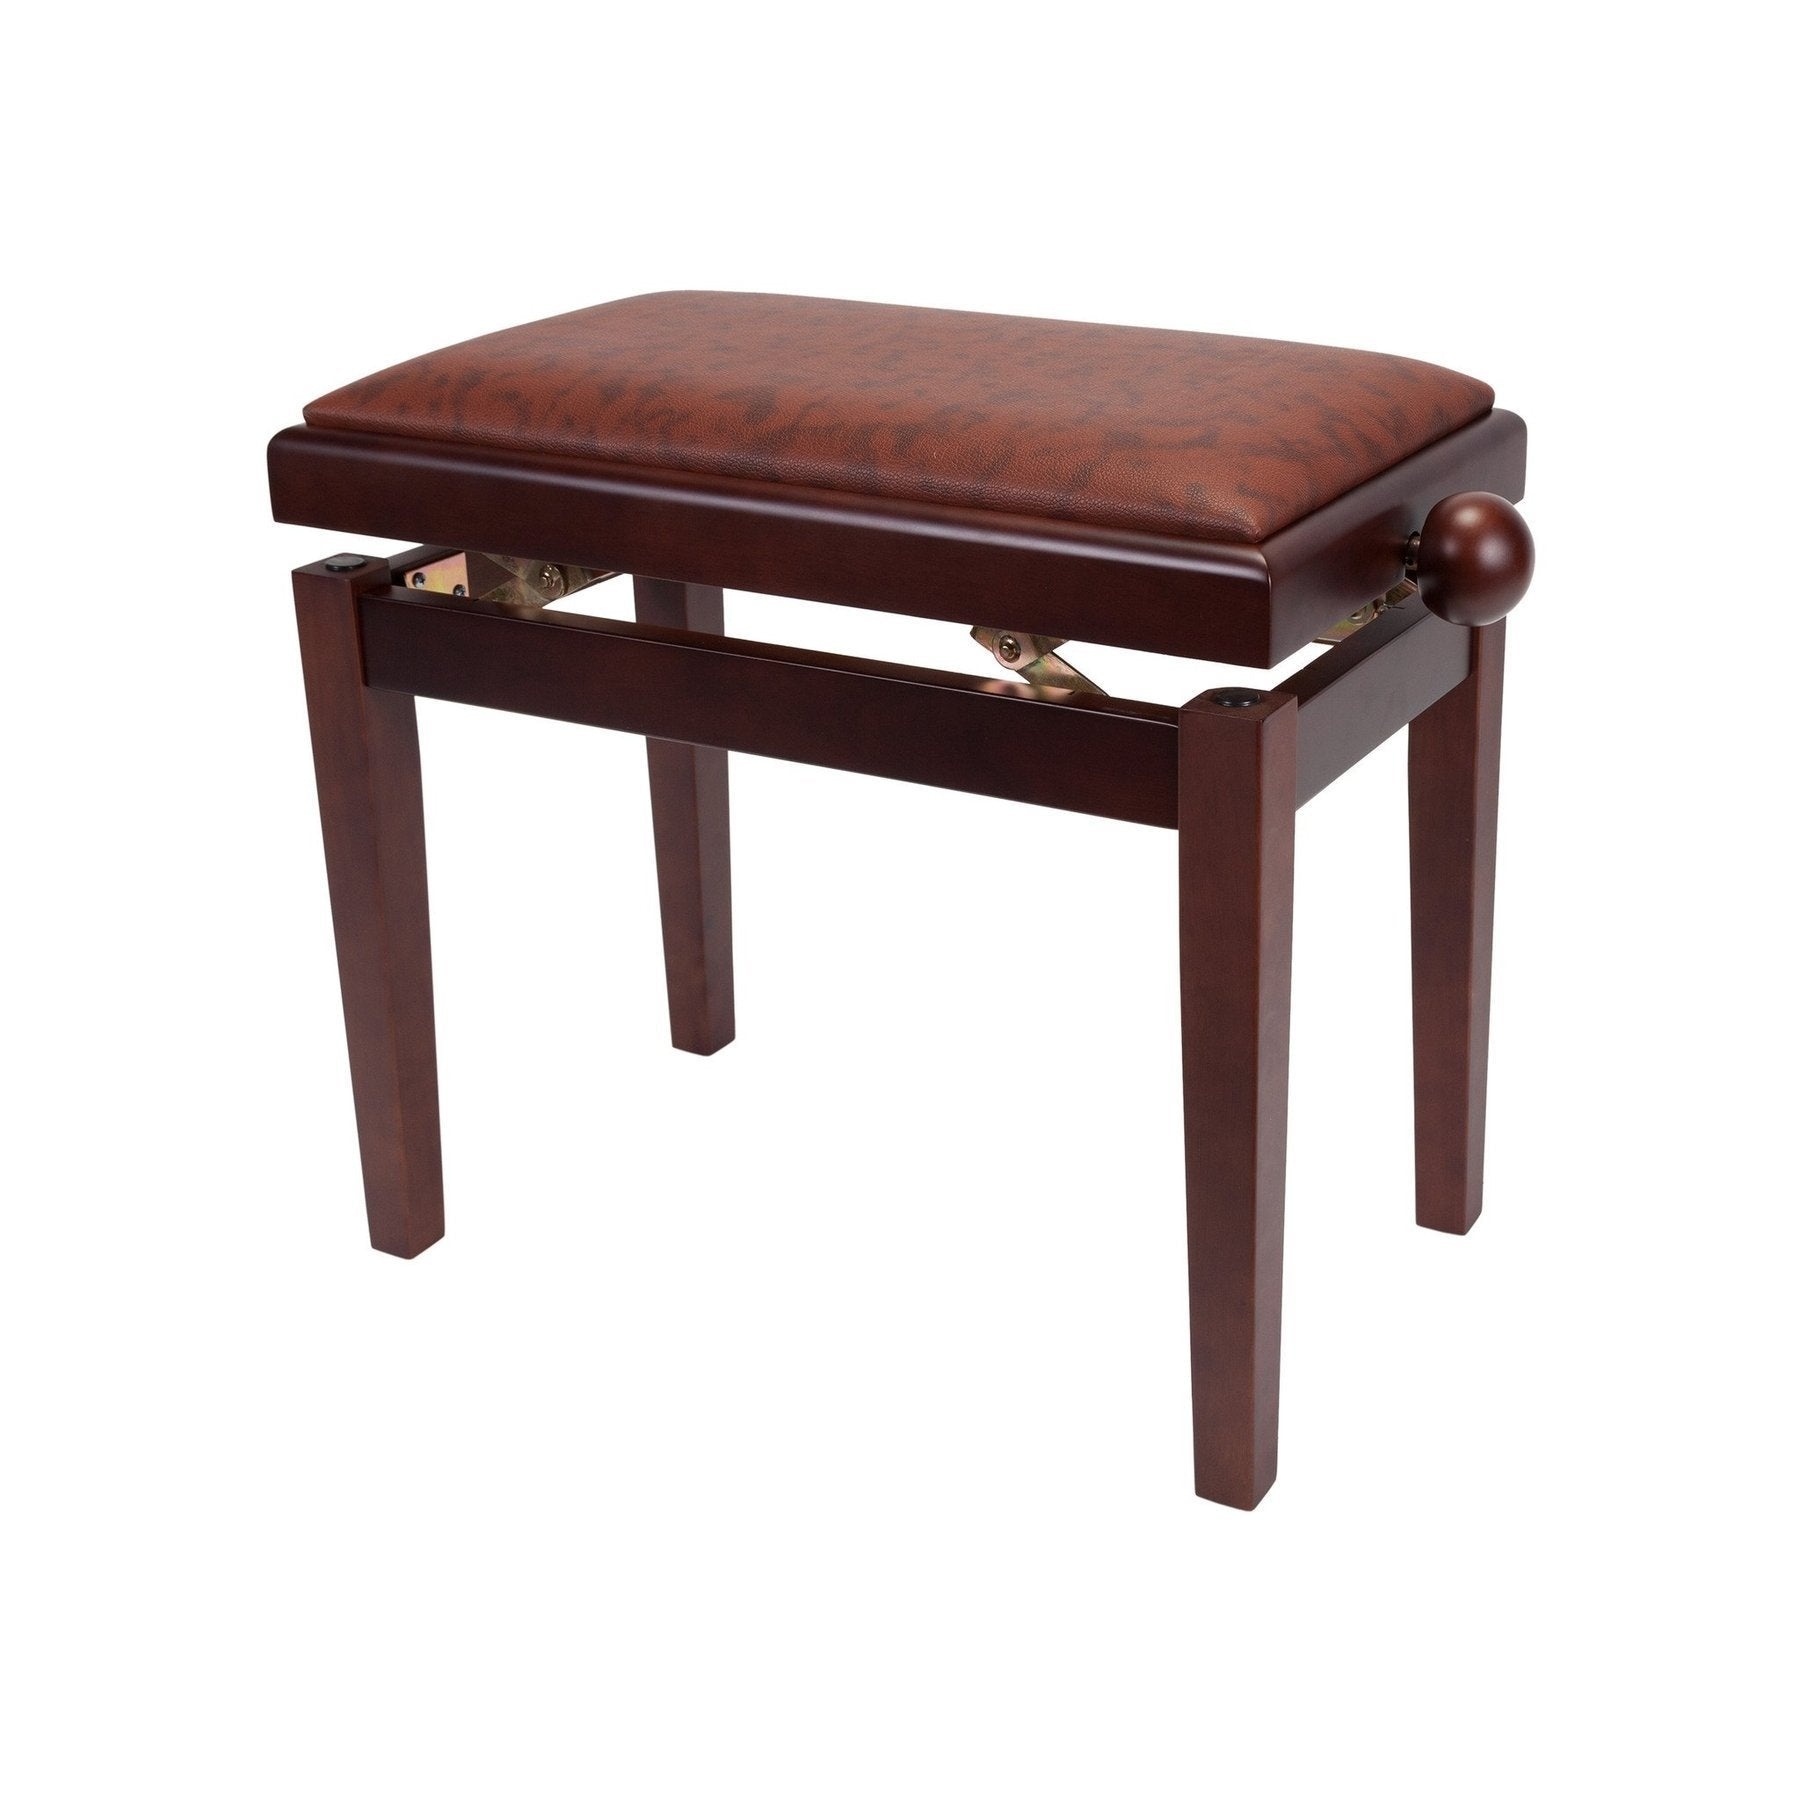
Crown Timber Trim Height Adjustable Piano Stool (Walnut)
The Crown CPS-5A-WAL features soft faux leather, a sturdy wood frame and a heavy-duty metal mechanism to adjust the height of the seat. Simple assembly required. Features: Height adjustable stool. Soft, padded faux leather. Walnut gloss finish. Dimensions: 55cm (W) x 32cm (D) Minimum Height: 47cm Maximum Height: 57cm
Brand: Crown
Category: Arts & Entertainment > Hobbies & Creative Arts > Musical Instrument & Orchestra Accessories > Music Benches & Stools